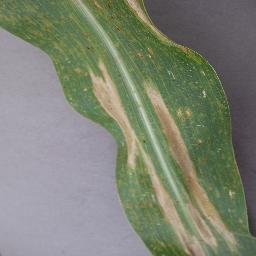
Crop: corn
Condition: (maize)_northern_blight